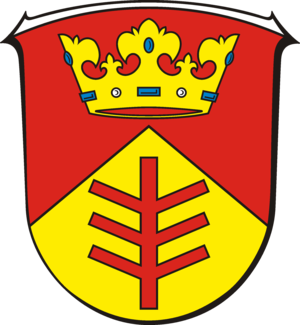
Florstadt est une municipalité allemande située dans le land de la Hesse et l'arrondissement de Wetterau.